Thendral Varum Theru

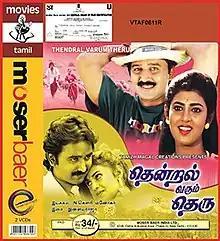
VCD cover

Thendral Varum Theru is a 1994 Indian Tamil-language romance film which is the directorial debut of N. G. Gowri Manohar and screenwriting debut of Mu. Metha. The film stars Ramesh Aravind and Kasthuri. It was released on 15 September 1994.